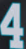
Number: 4